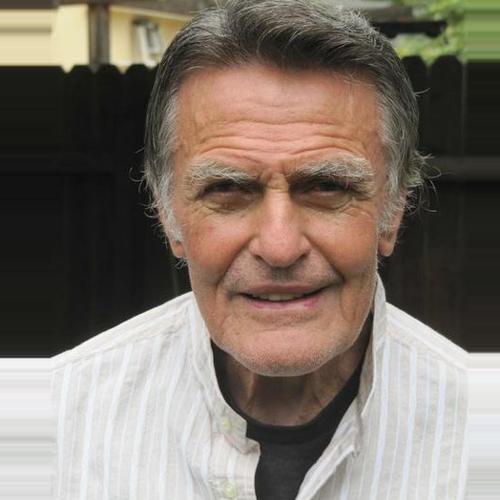
Age: 81